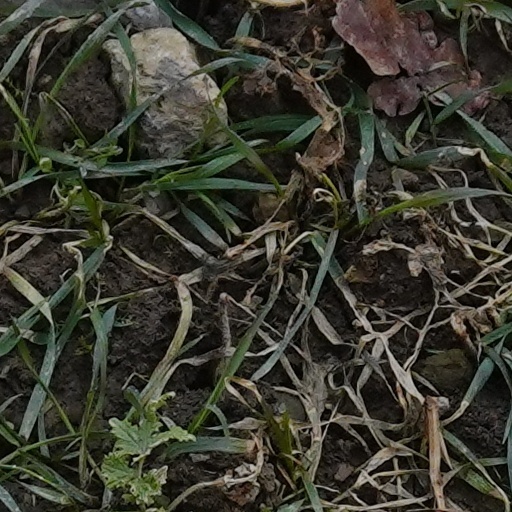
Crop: wheat